Gerard of Cremona

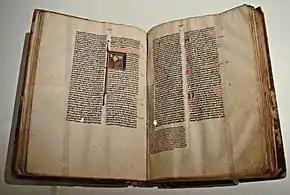
Al-Razi's "Recueil des traités de médecine" translated by Gerard of Cremona, second half of the 13th century.

Gerard of Cremona's Latin translation of the Arabic version of Ptolemy's "Almagest" made c. 1175 was the most widely known in Western Europe before the Renaissance. Unbeknownst to Gerard, an earlier translation of the "Almagest" had already been made in Sicily from the original Greek c. 1160 under the aegis of Henricus Aristippus, although this version was not as widely used in the Middle Ages as Gerard's version. George of Trebizond and then Johannes Regiomontanus retranslated it from the Greek original in the fifteenth century. The "Almagest" formed the basis for Western astronomy until it was eclipsed by the theories of Copernicus.